Muhos railway station

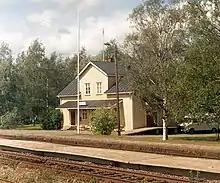
Muhos railway station

Muhos railway station is a railway station in the municipality of Muhos in the Northern Ostrobothnia region in Finland on the Oulu–Kontiomäki railway line. It is the second station east from Oulu railway station and the first passenger service station east from Oulu. The station was opened in 1927, and it was a staffed station until in 1998 when centralized traffic control was installed.